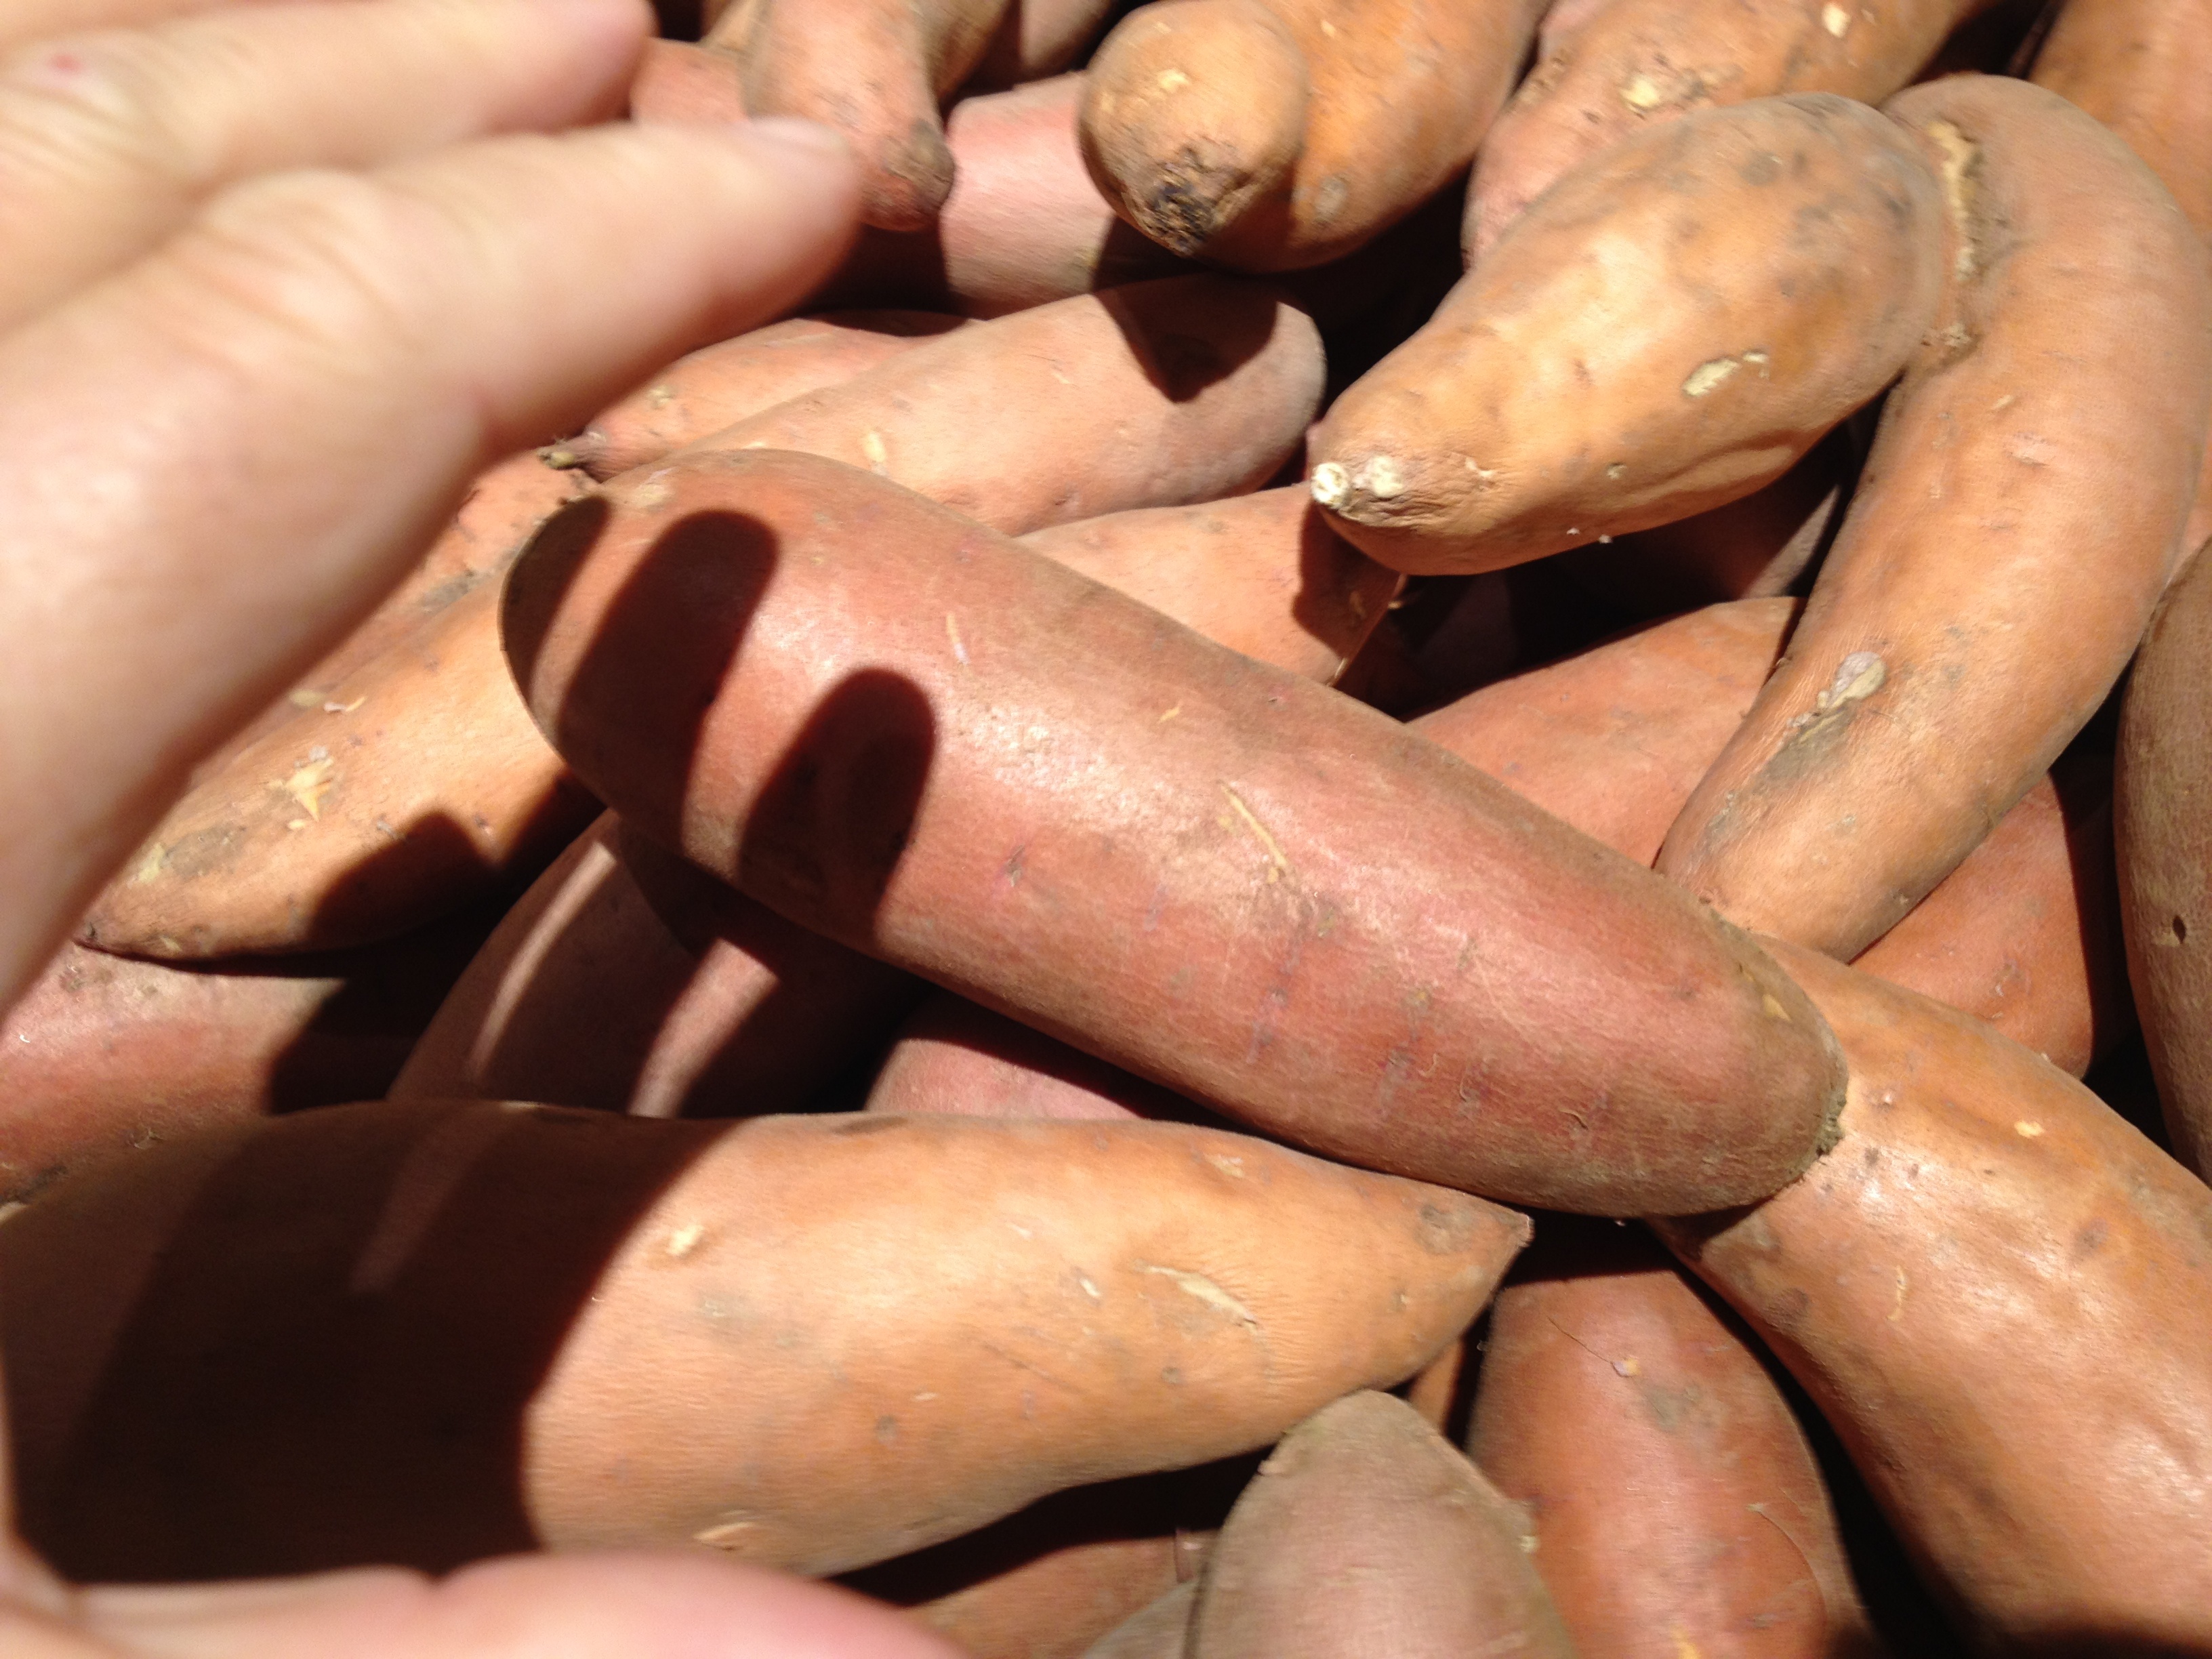
food, produce, vegetable, 2012366, yam